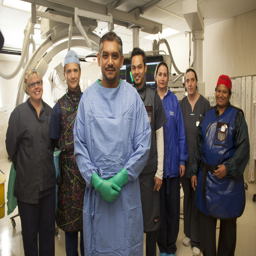
person with members of the team